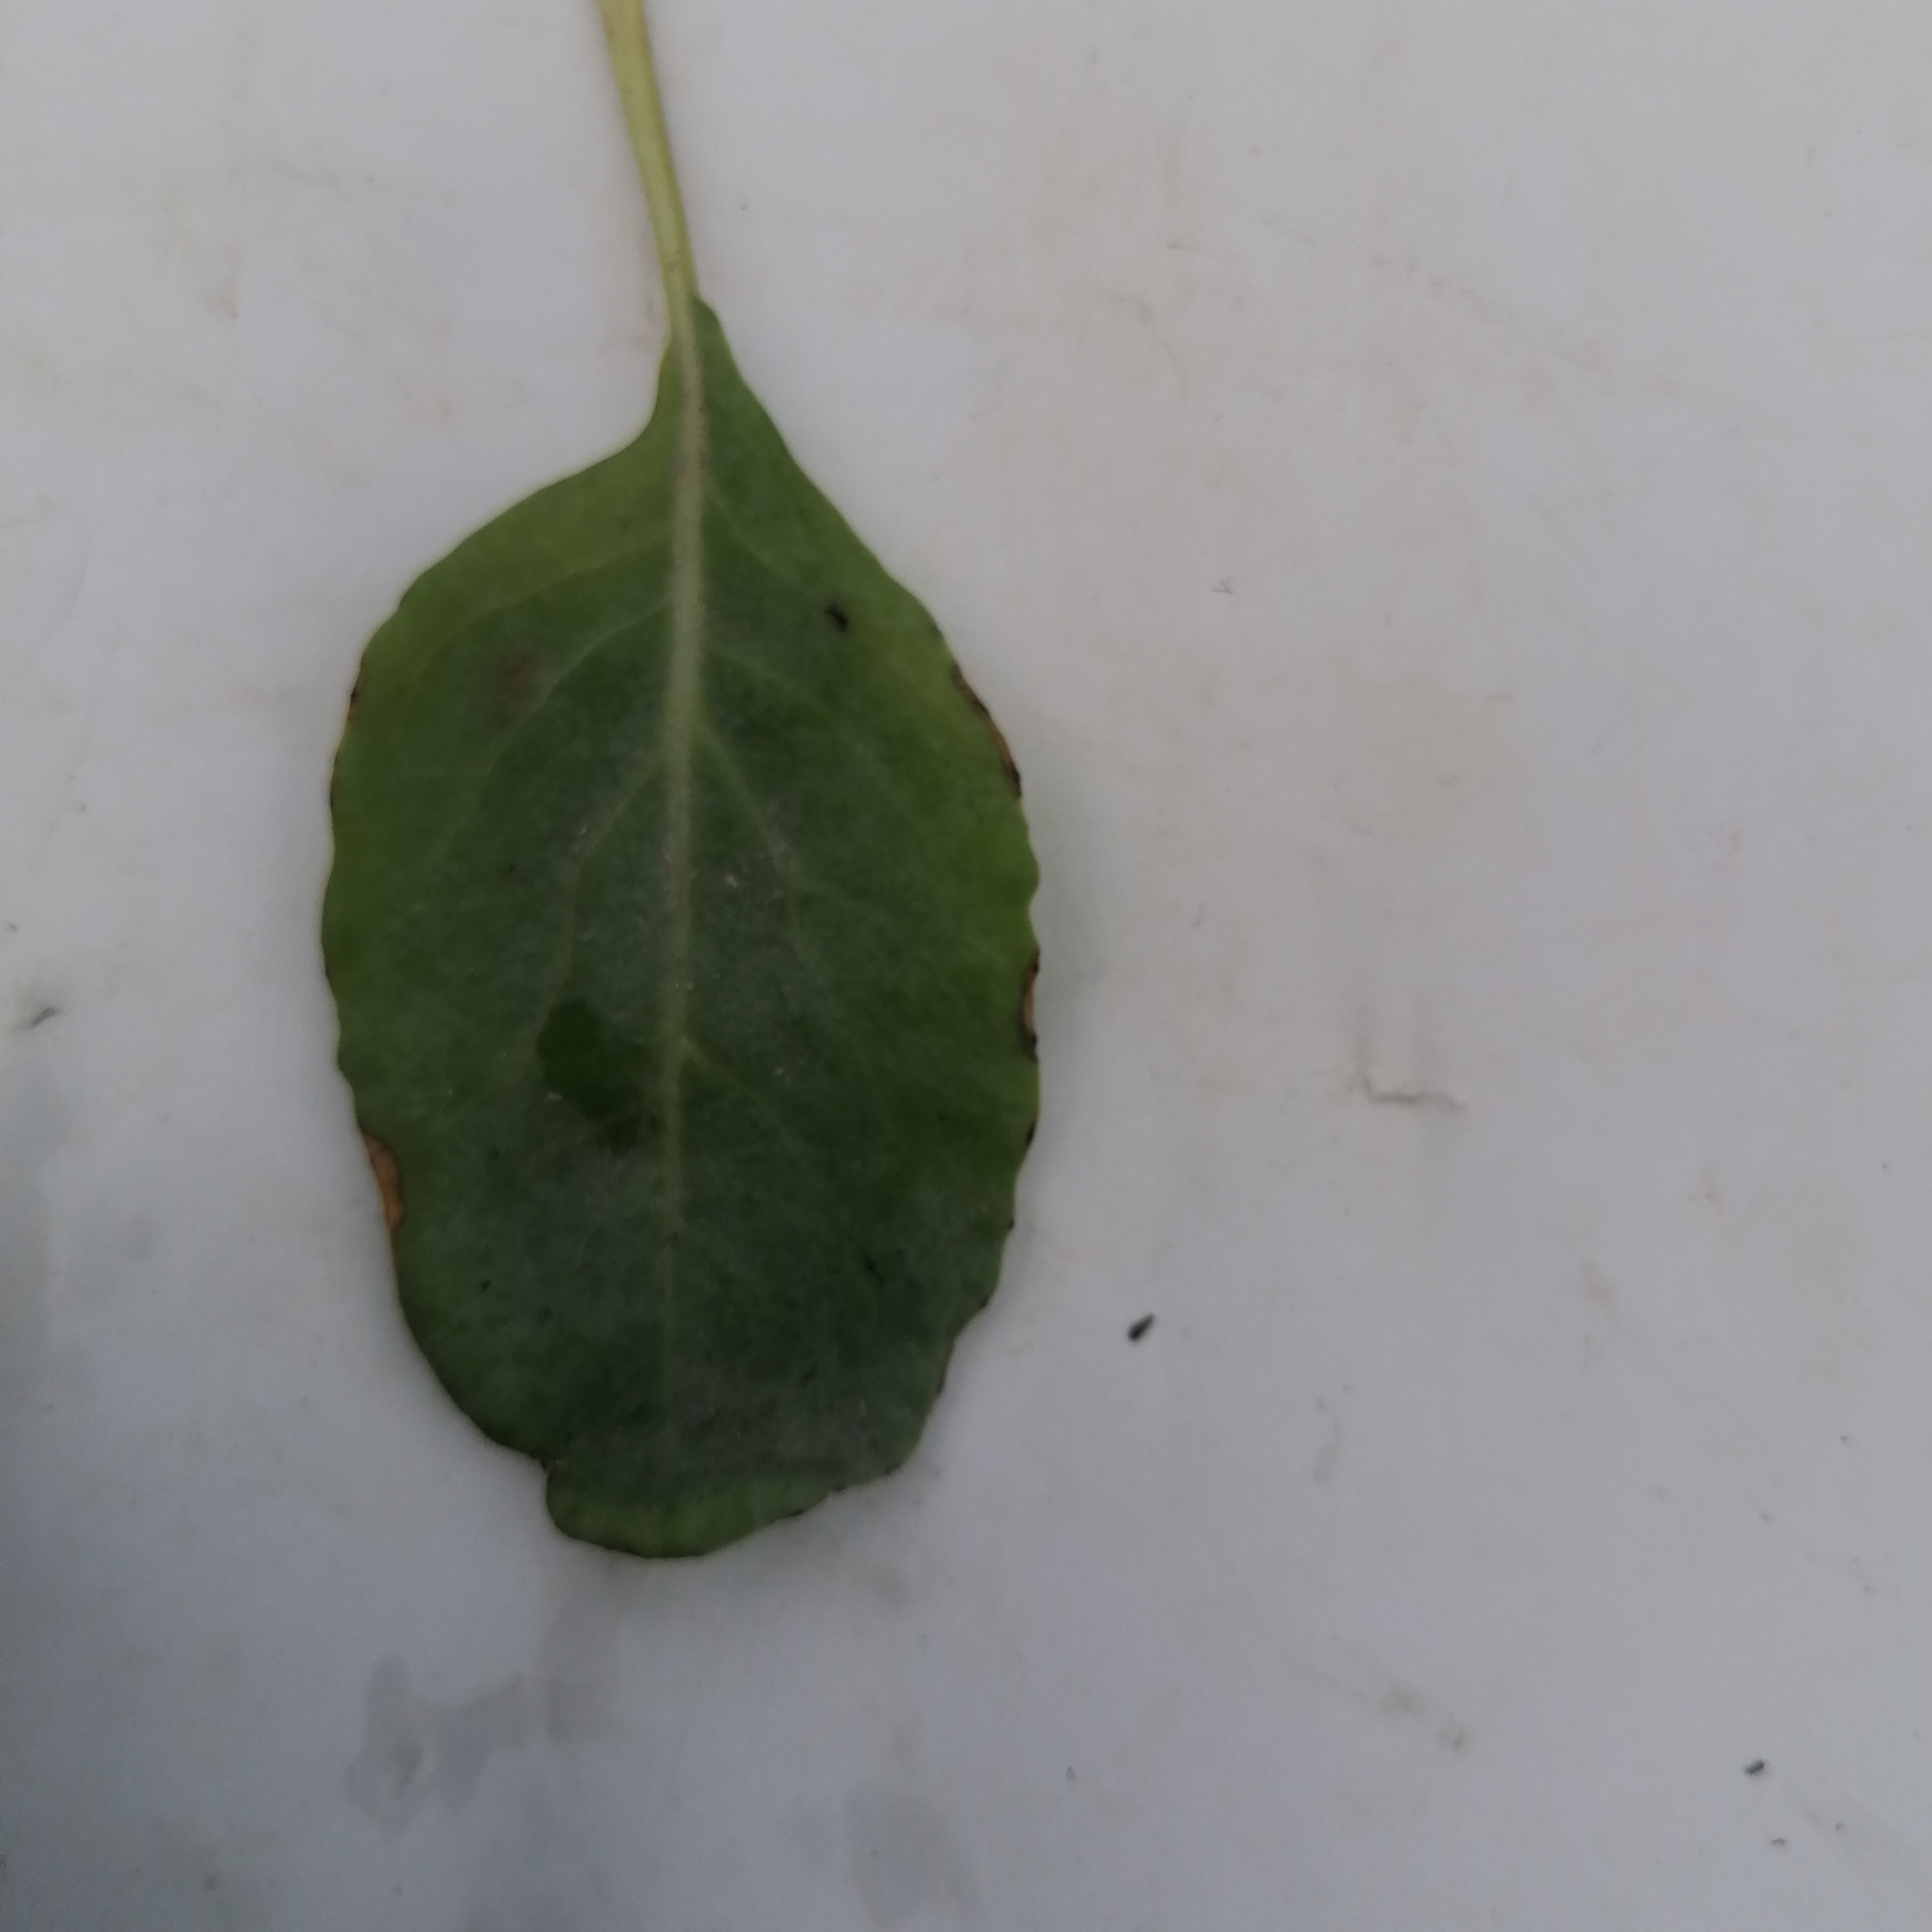
Label: Black Rot